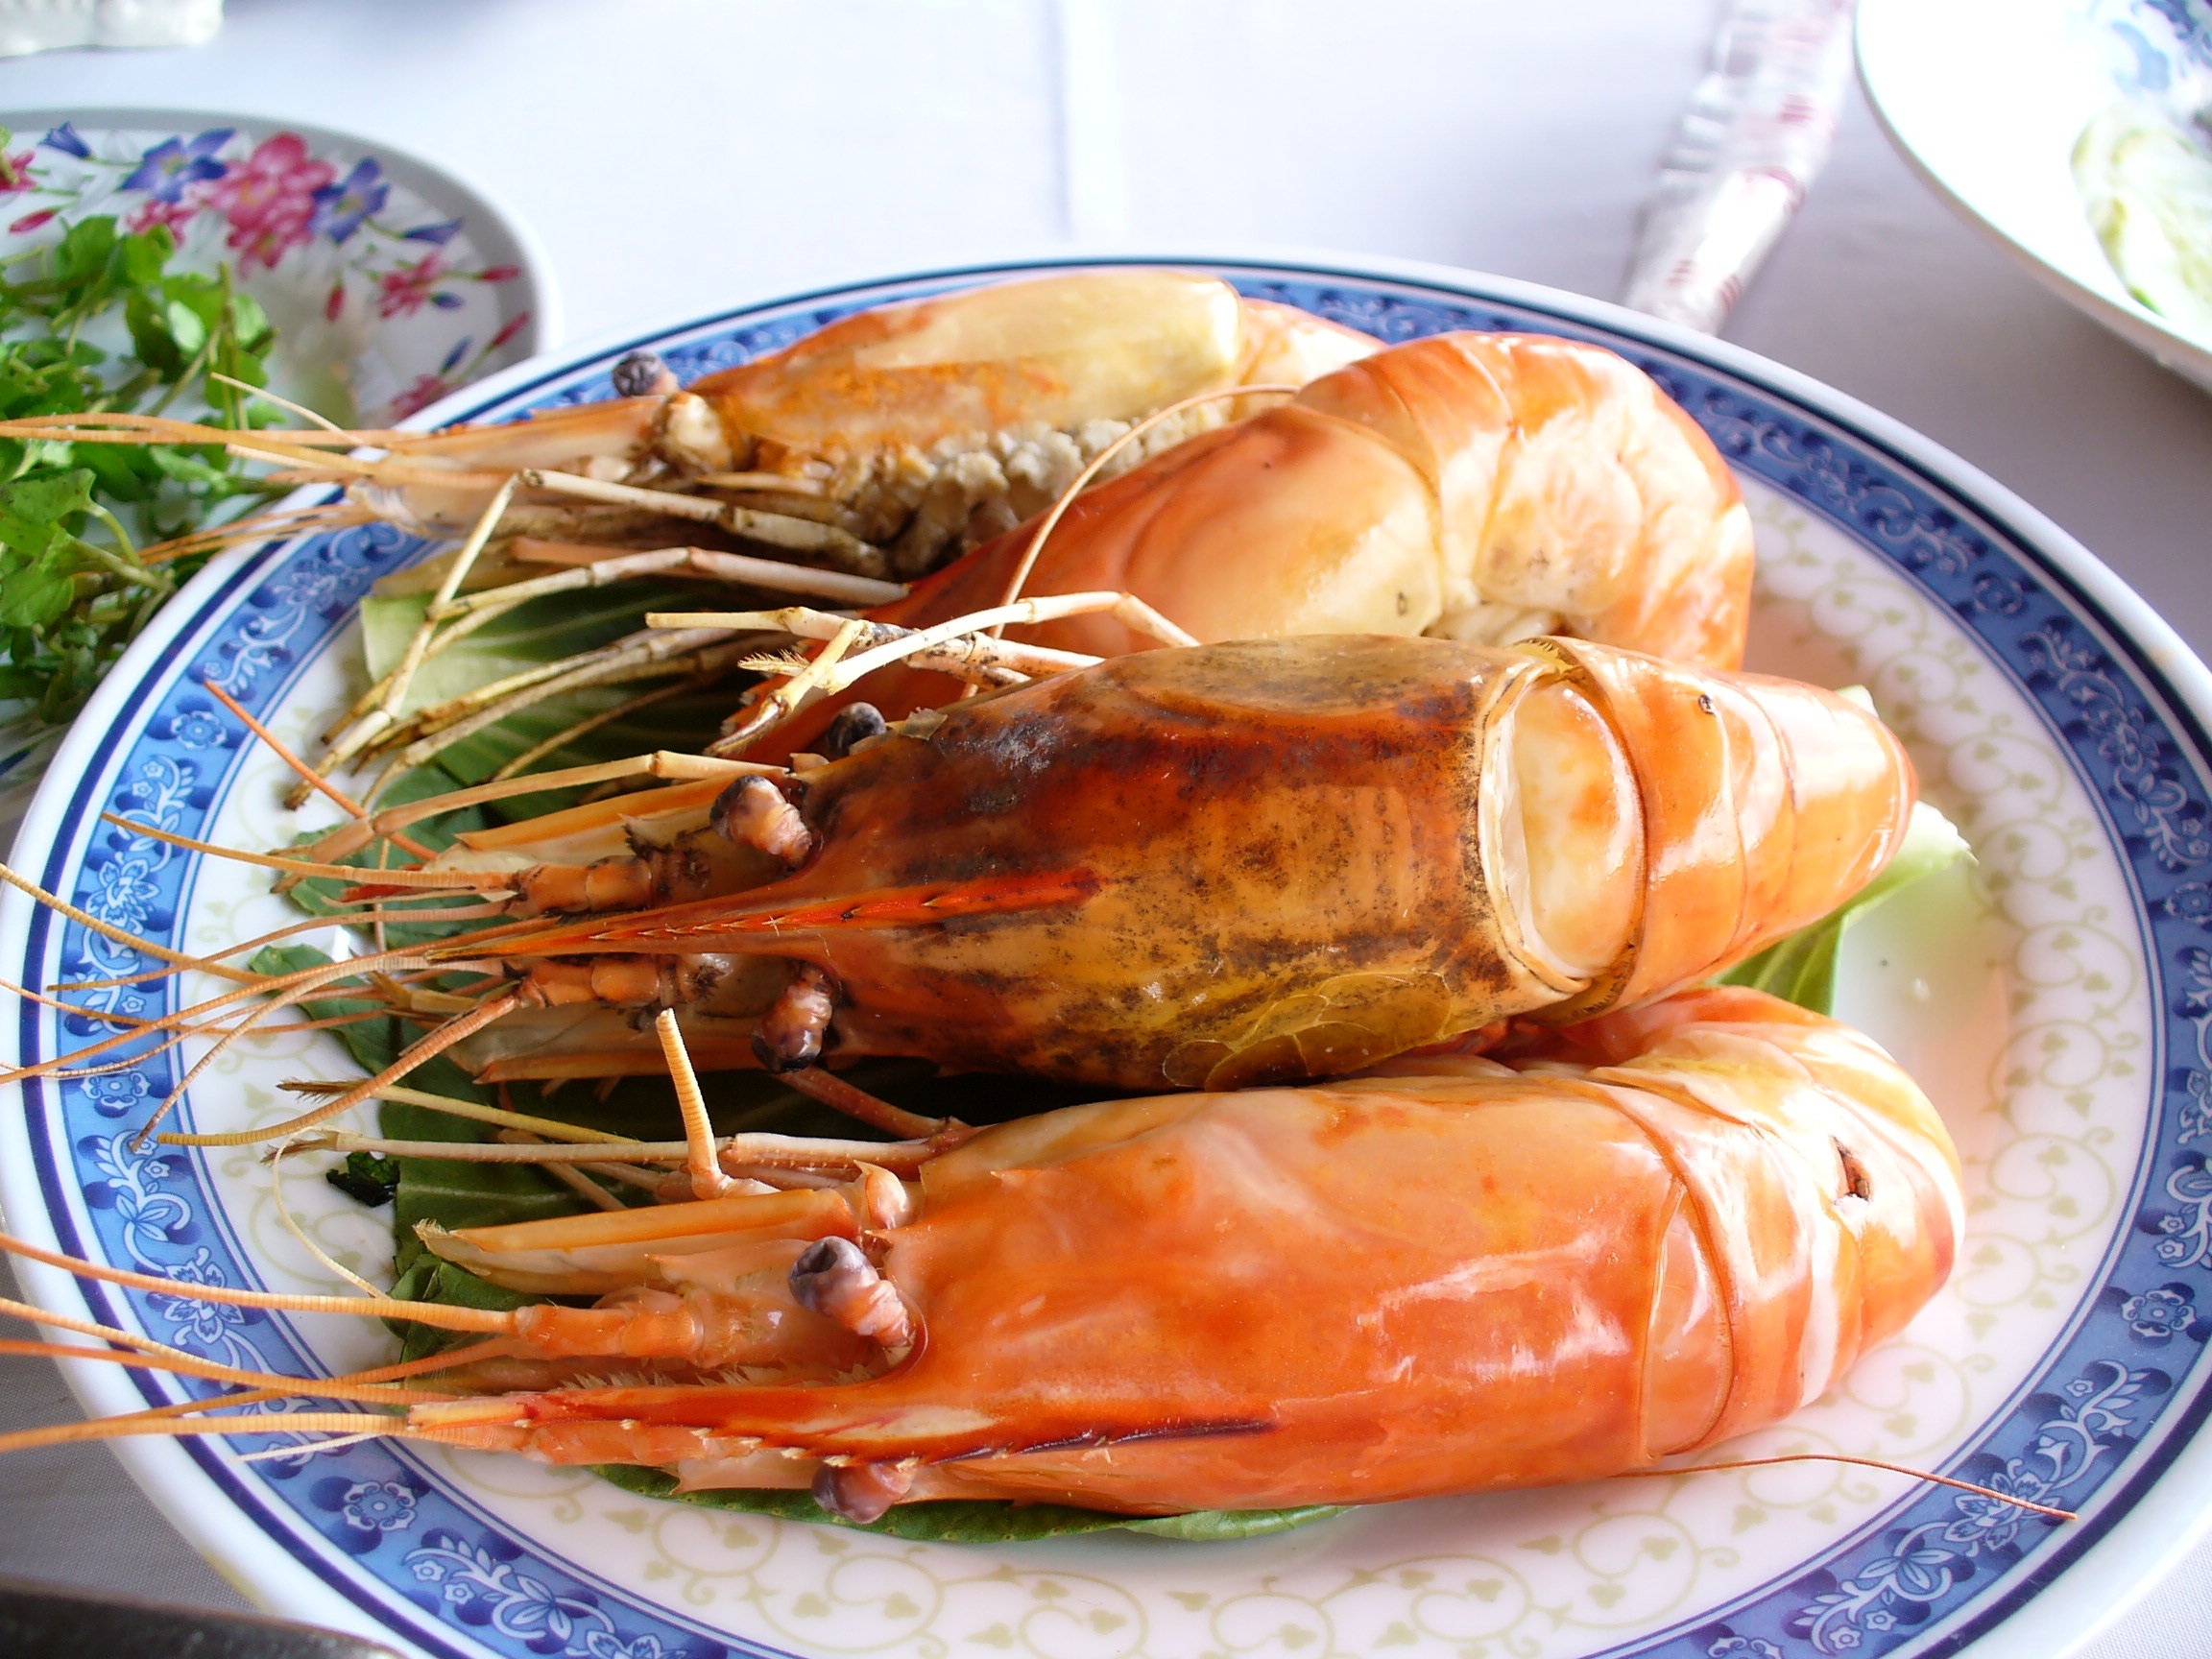
dish, meal, food, seafood, fish, eat, cuisine, invertebrate, shrimp, court, scampi, animal source foods, caridean shrimp, dendrobranchiata